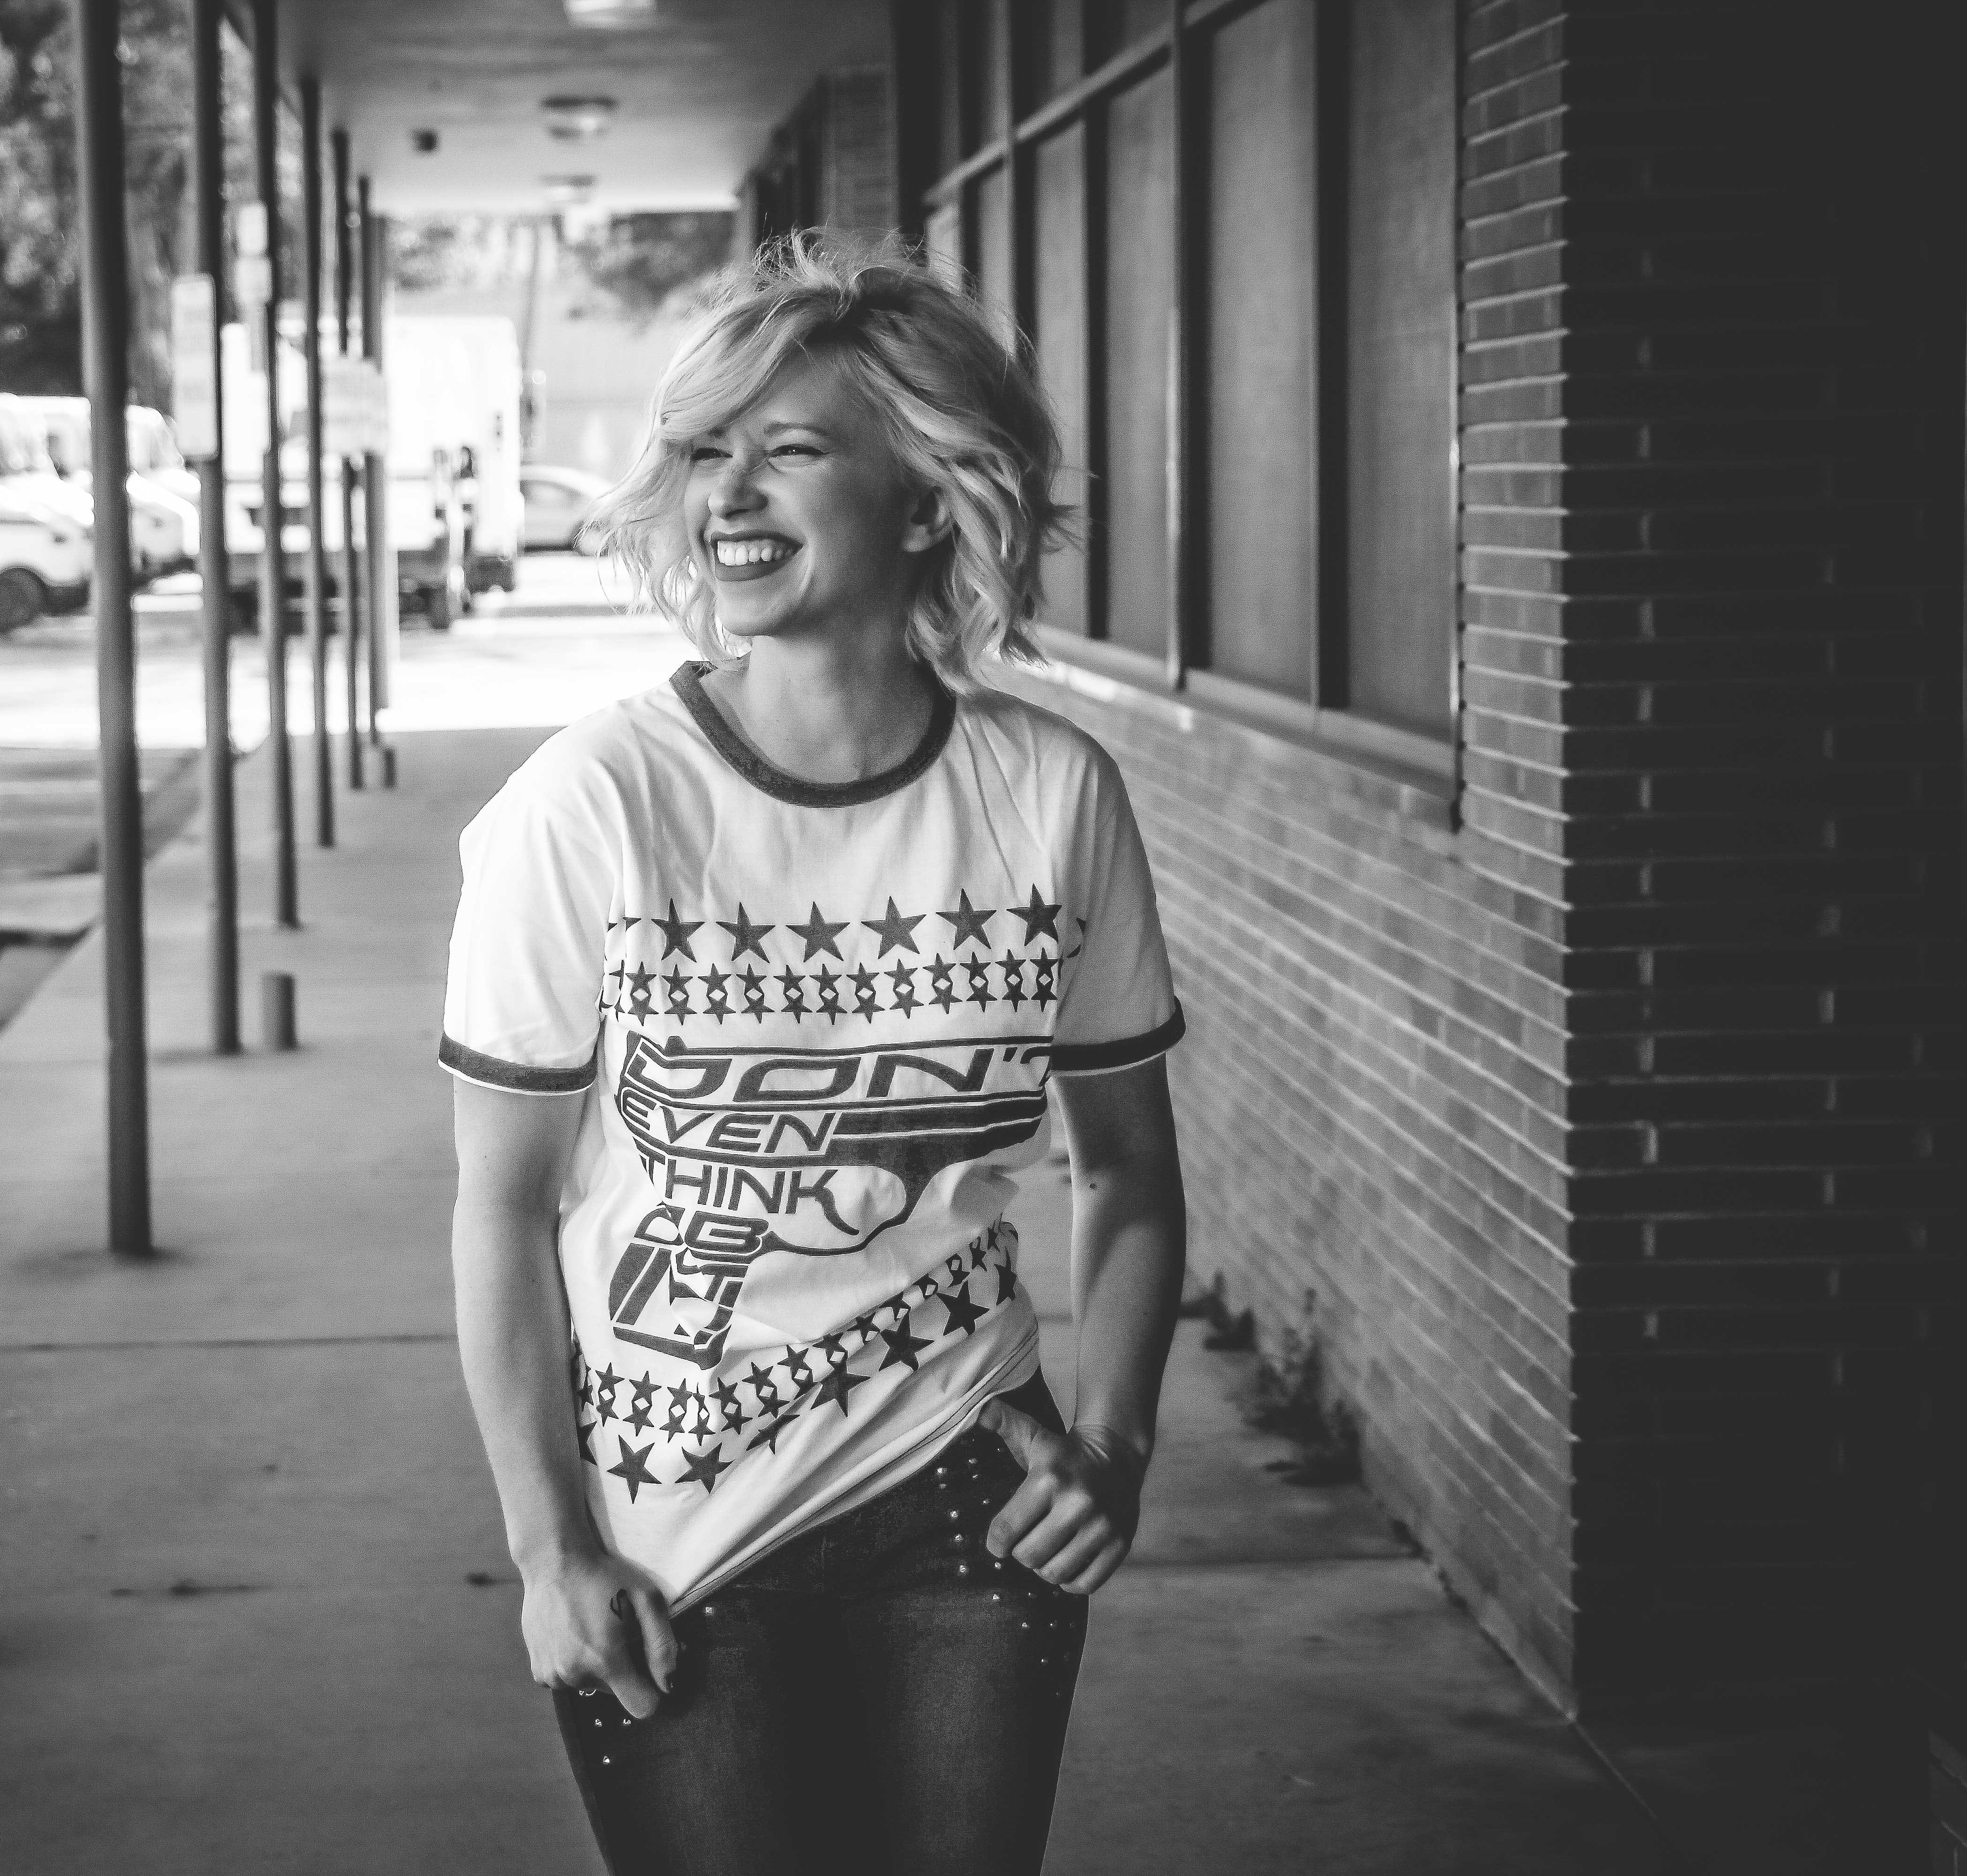
white, photograph, black, black and white, standing, monochrome, snapshot, monochrome photography, photography, cool, t shirt, street, architecture, smile, style, glasses